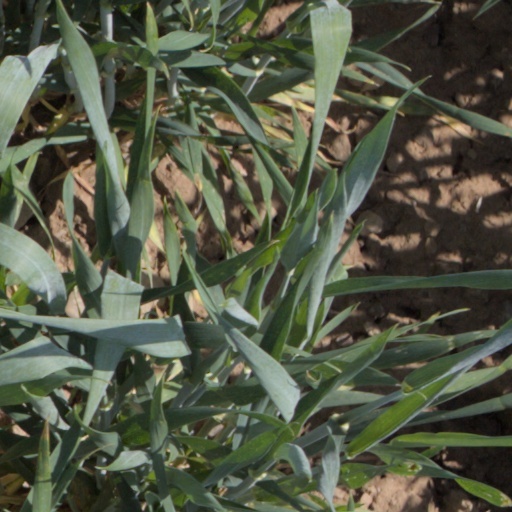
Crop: wheat